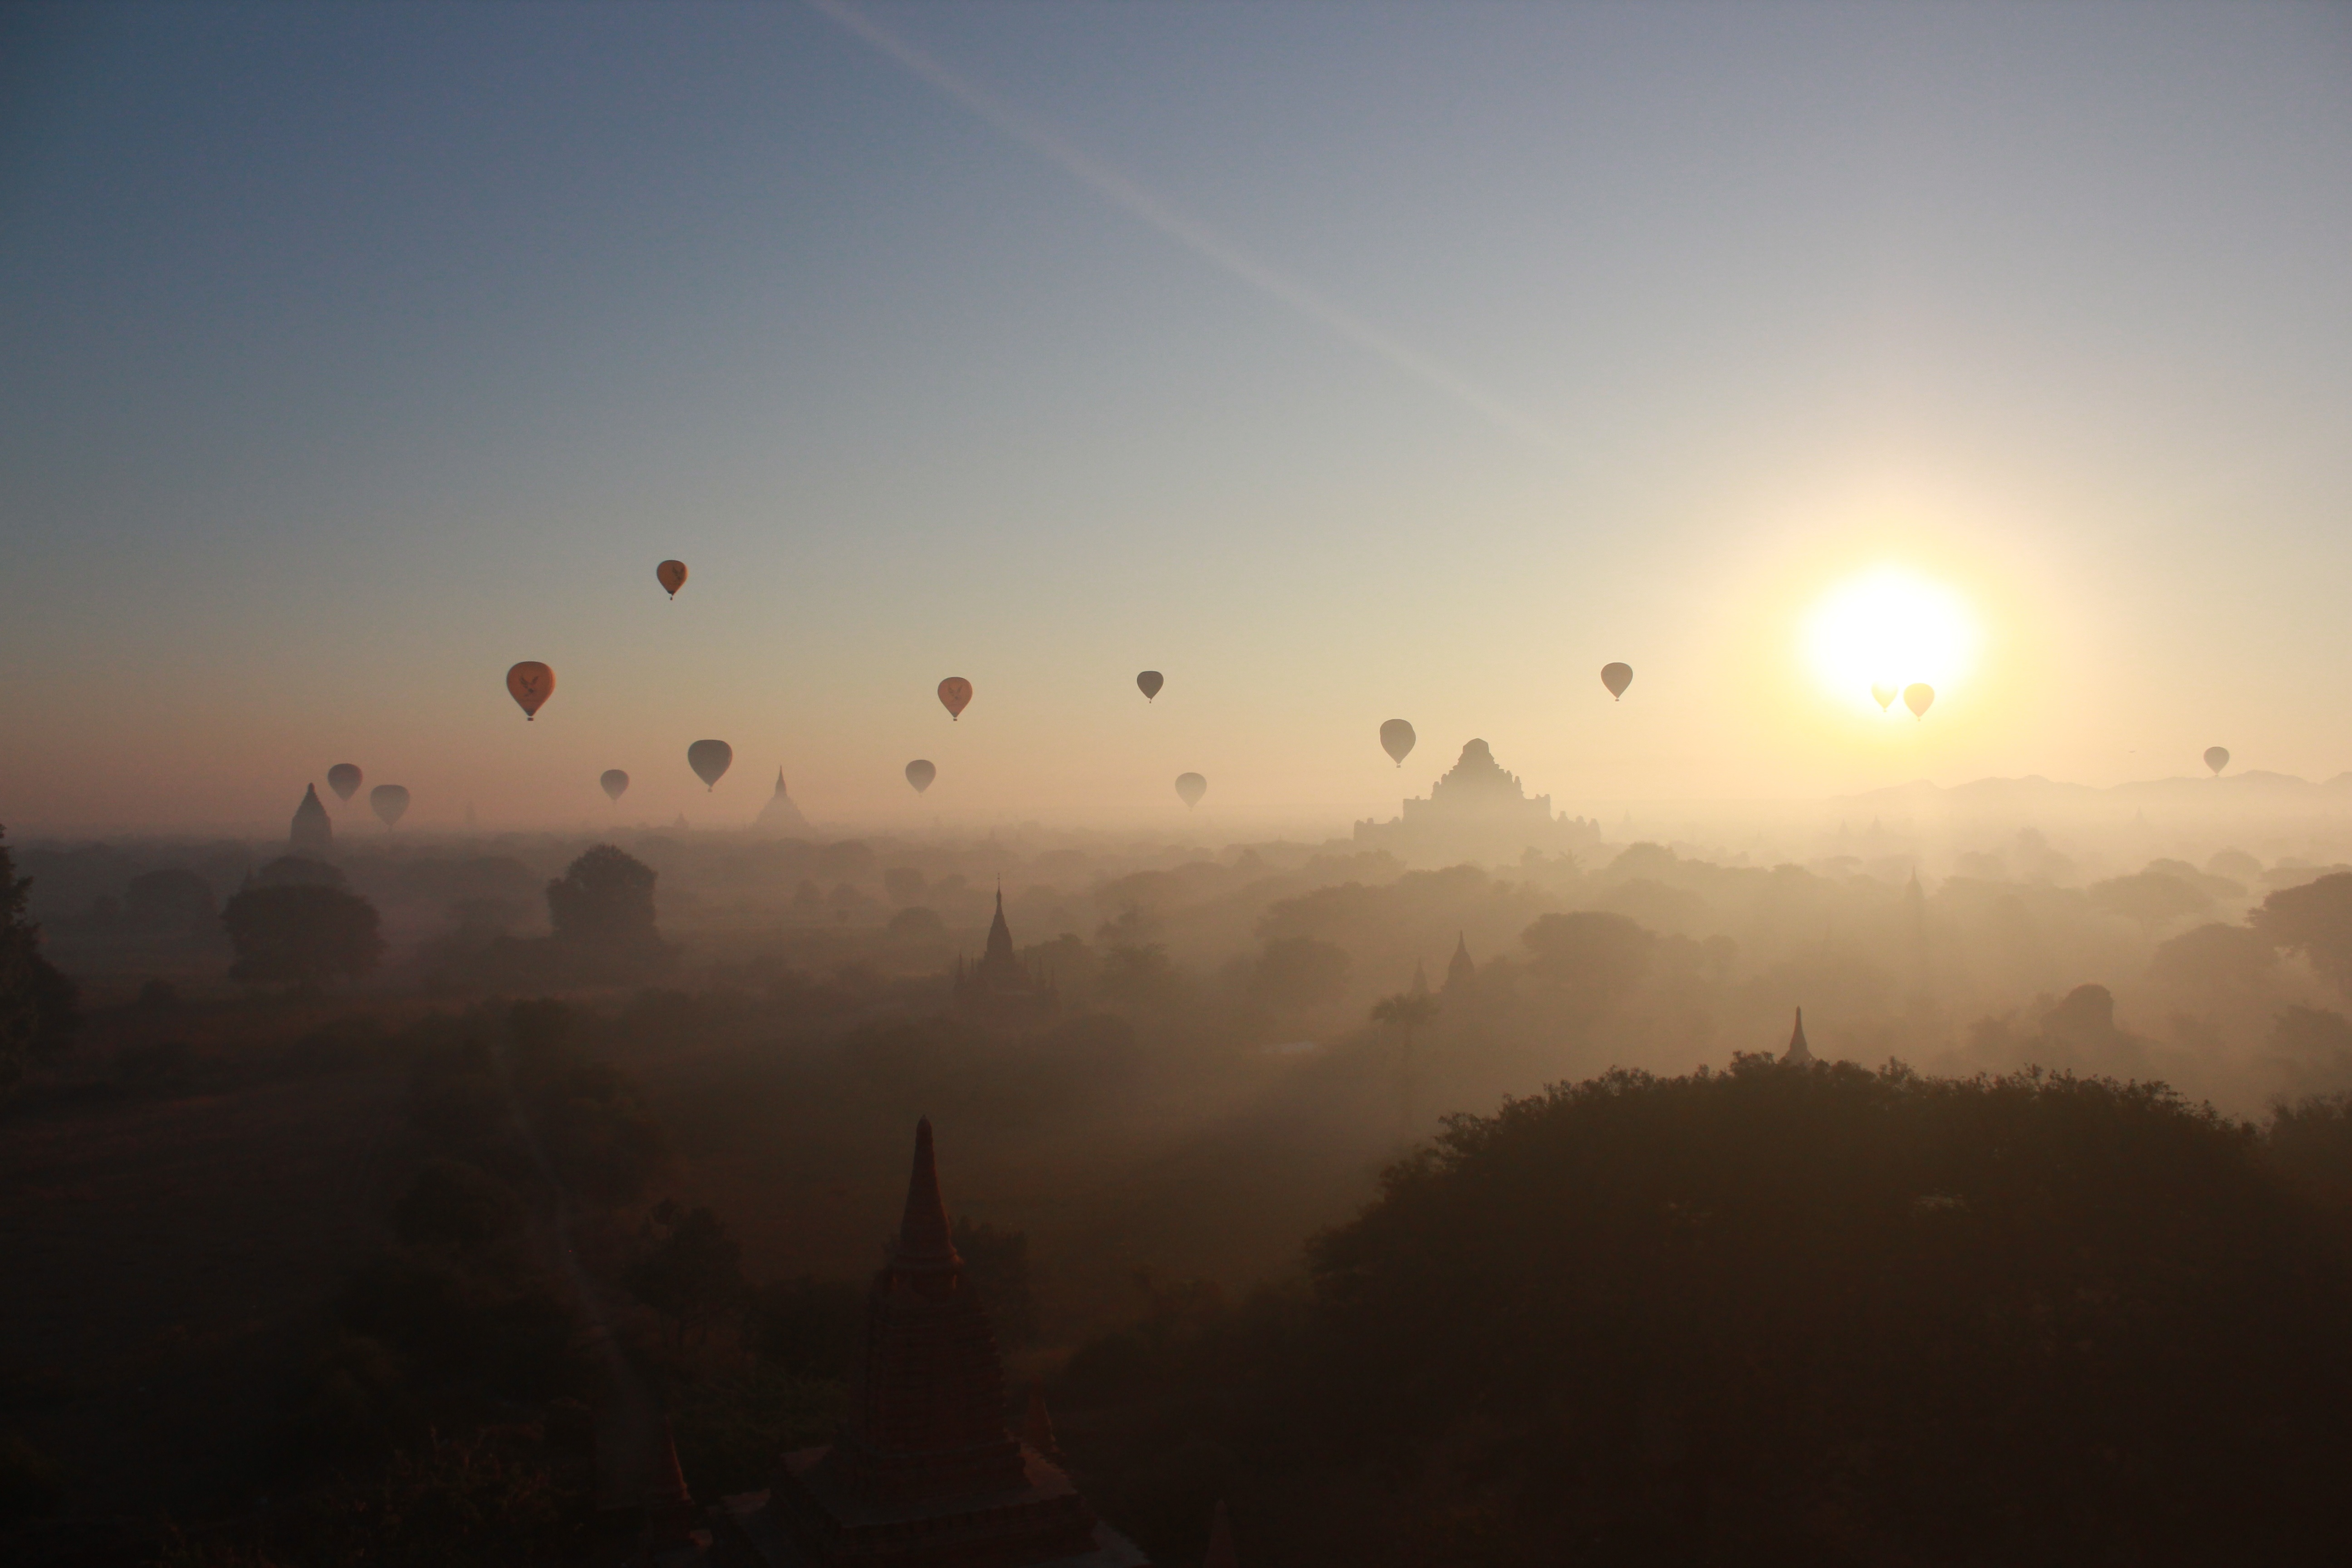
horizon, architecture, sky, sun, fog, sunrise, sunset, mist, sunlight, morning, hill, balloon, old, dawn, atmosphere, dusk, evening, haze, tourism, famous, pagoda, destination, myanmar, afterglow, astronomical object, pagan, atmospheric phenomenon, atmosphere of earth